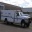
Label: ambulance